Katoaga

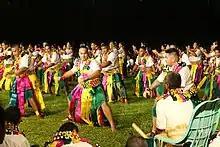
Dance competition for the French national holiday in 2019 in Wallis

After the kava, groups of dancers from different villages or parishes perform for the dignitaries. The "katoaga" can be the occasion for dance competitions, which can last for several hours. Spectators may reward dancers by slipping Pacific franc bills into their hair or clothing. According to Dominique Pechberty, this practice dates back to the American presence in Wallis from 1942 to 1946 and the monetarization of the Wallisian economy. However, only bills slipped into clothing can be recovered by the dancer; money placed in headdresses is collected and redistributed equitably among all participants after the ceremony. The songs that accompany the dances are generally created for the occasion and recall oral tradition, history or, on the contrary, everyday life.